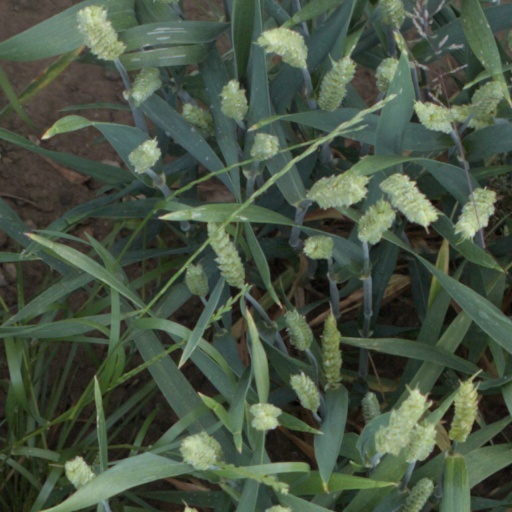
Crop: wheat